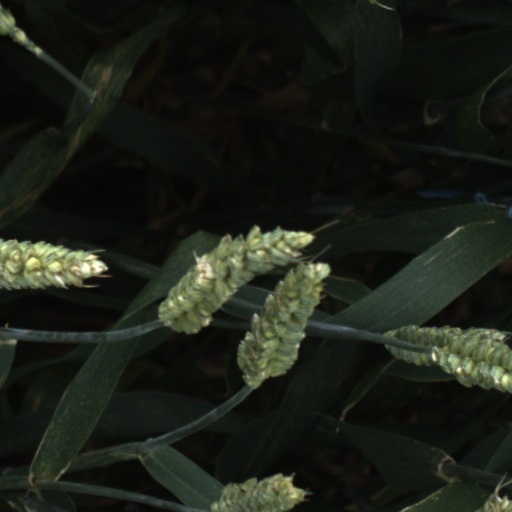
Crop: wheat